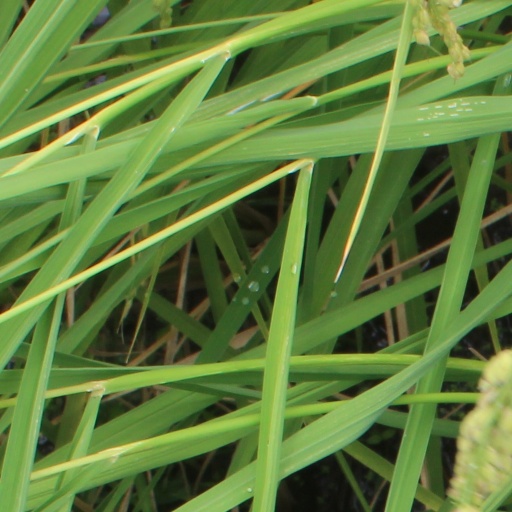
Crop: rice